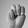
ASL letter: M